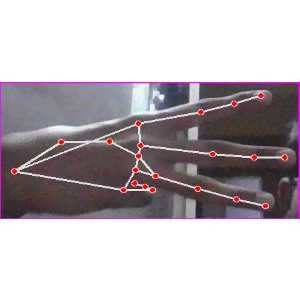
अक्षर: भ